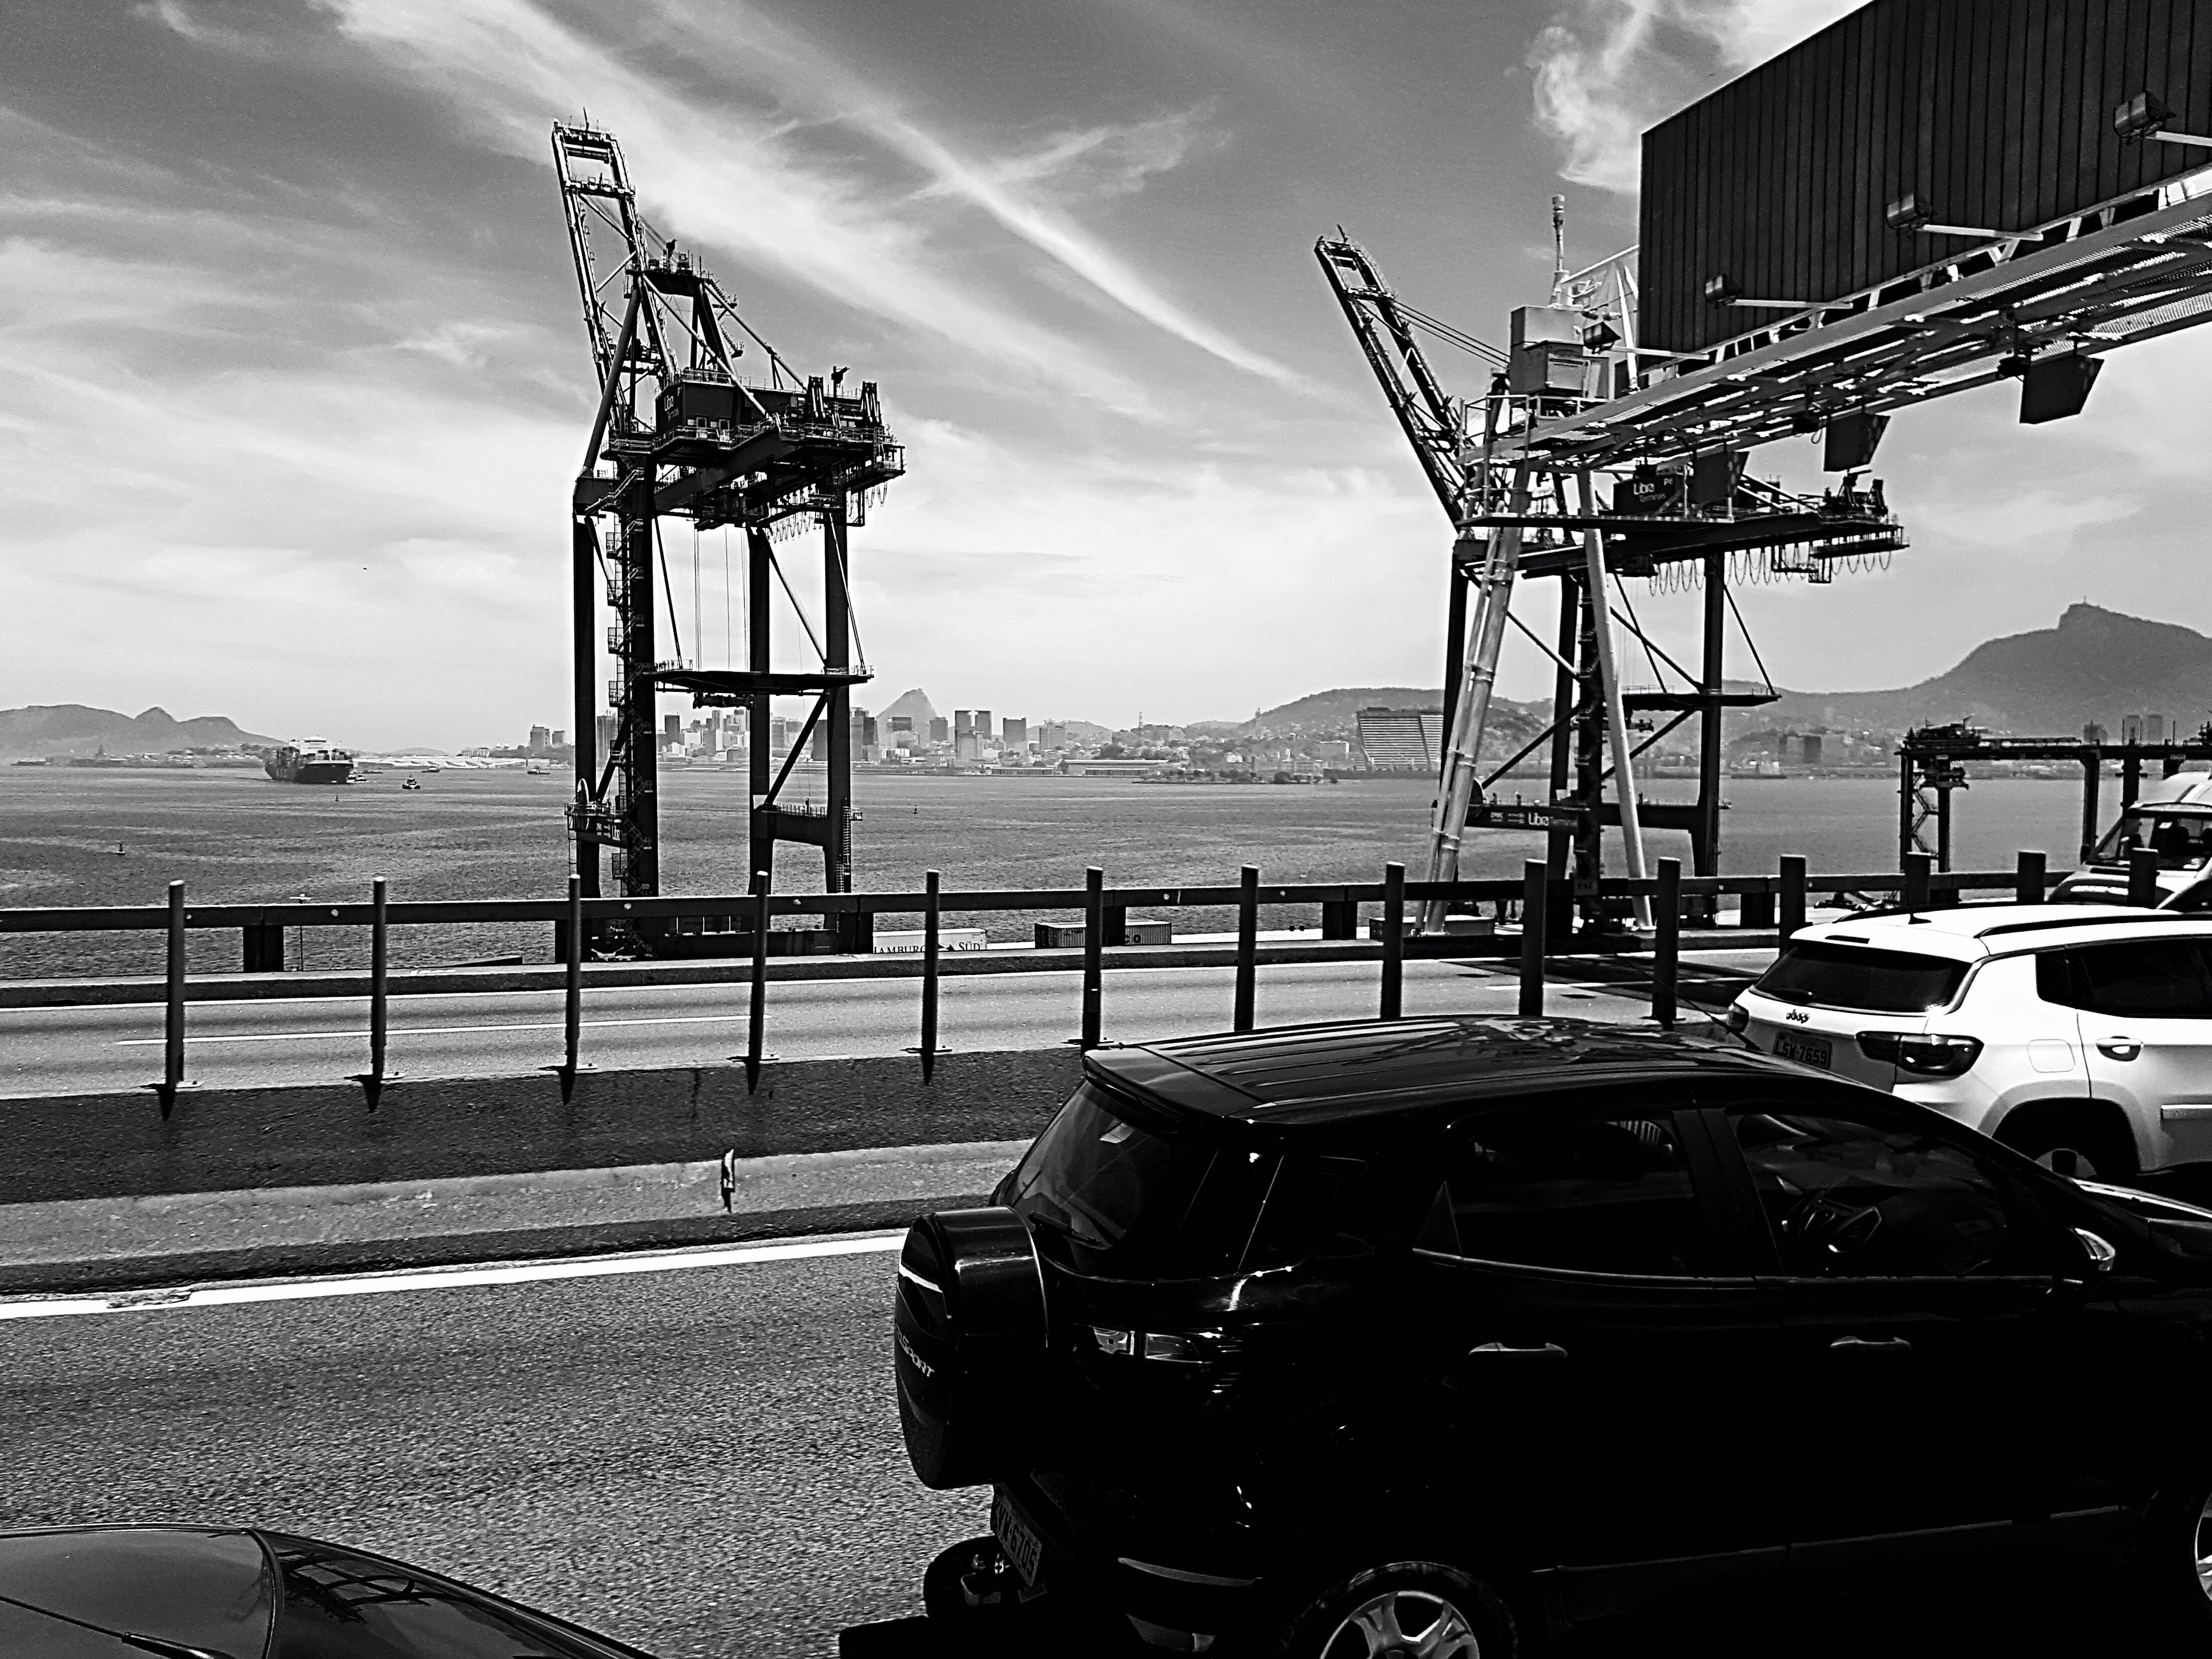
black and white, sky, transport, vehicle, photography, monochrome, car, cloud, architecture, monochrome photography, road, asphalt, bridge, sea, style, crane, street, city